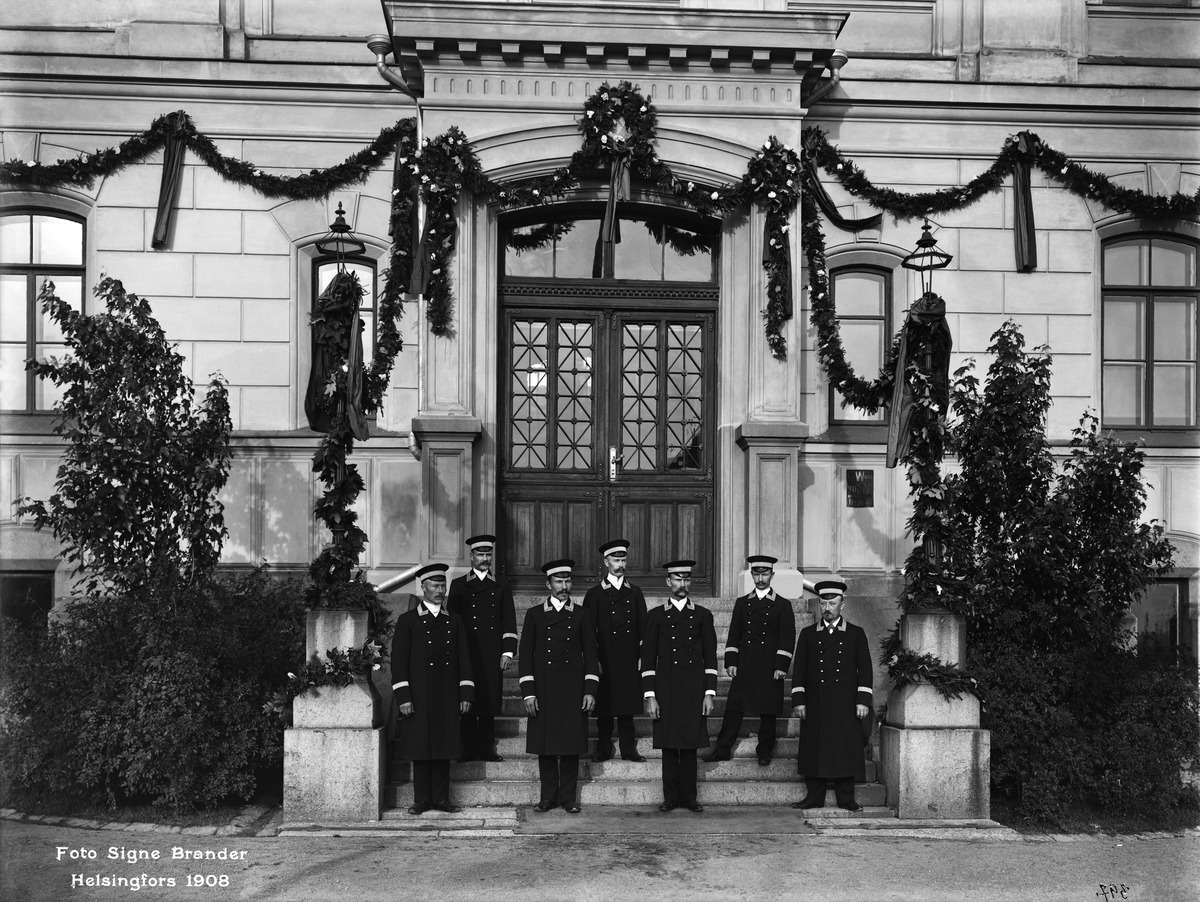
Teknillisen korkeakoulun vihkimistilaisuus
sisällön kuvaus: Teknillisen korkeakoulun vihkimistilaisuus.  Vahtimestarit. mustavalkoinen
Kuvaaja: Brander, Signe, valokuvaaja
Ajankohta: kuvausaika 1908
Paikka: Suomi, Uusimaa, Helsinki, Kamppi Helsinki, Abrahaminkatu 5-1
Aiheet: työntekijät, koristelu